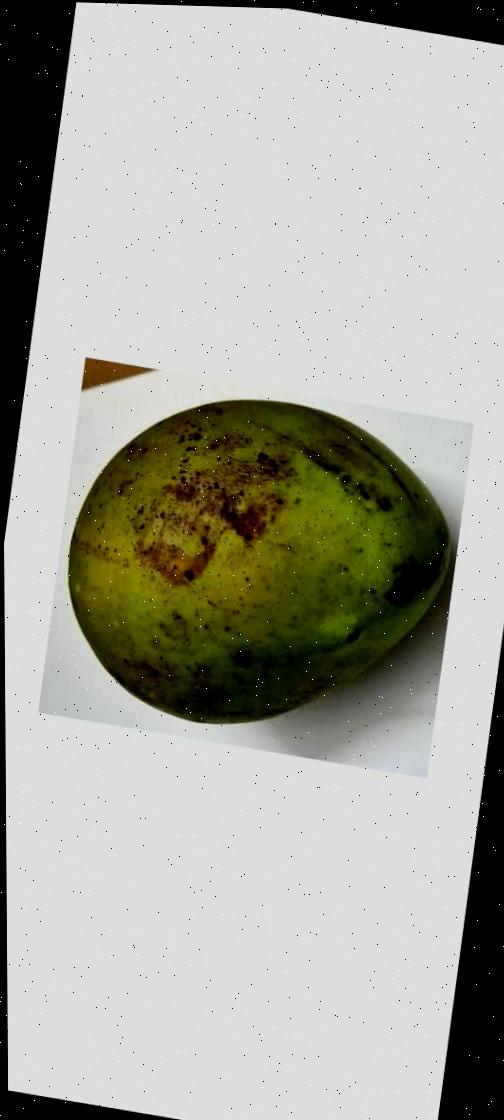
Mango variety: Harivanga